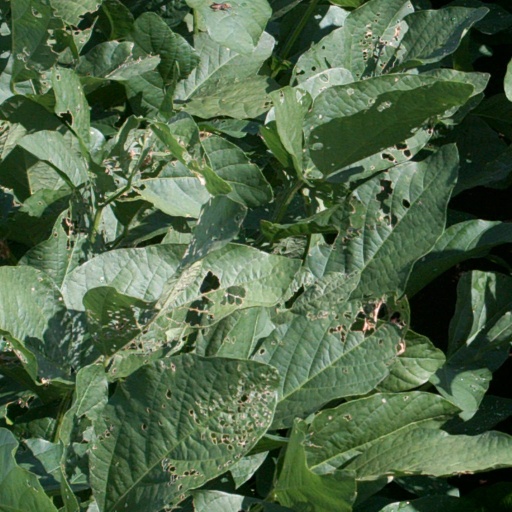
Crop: soybean